CyberPatriot

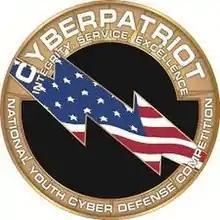
The full-color version of the CyberPatriot logo. While primarily used in earlier materials, continues to appear in select current publications, including on the official CyberPatriot website.

Each team is required to have a registered Coach, a Verification Official, and registered Competitors. Coach registration begins in the late spring to allow preparation over the summer. The qualification rounds of the competition are completed online at the teams' home locations from September to early January.